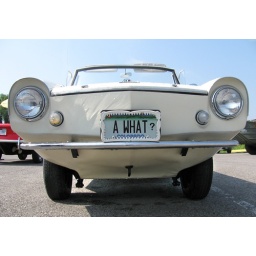
vintage aqua car rally at the river! I was out riding my bike and happened upon the happening